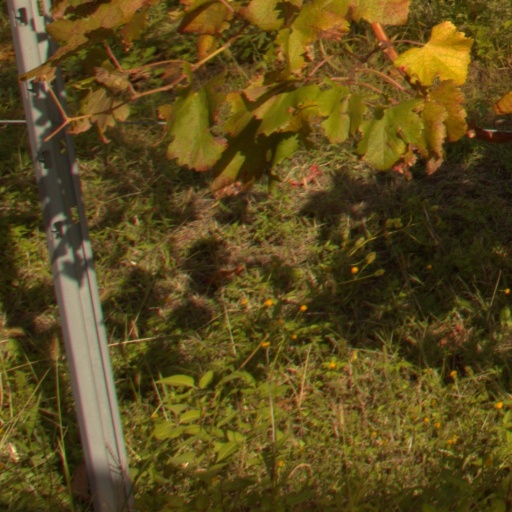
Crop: grape